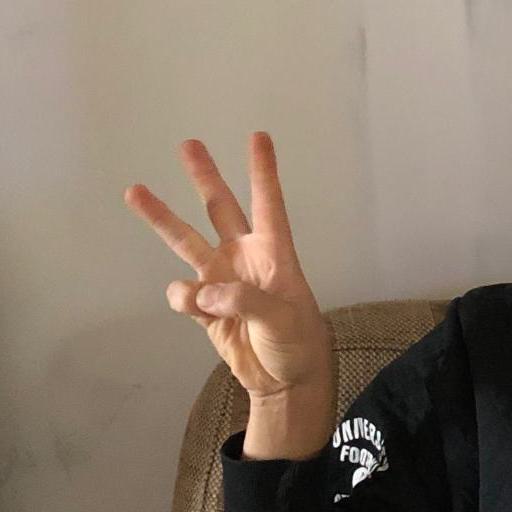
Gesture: three